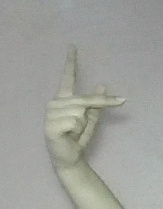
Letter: dha